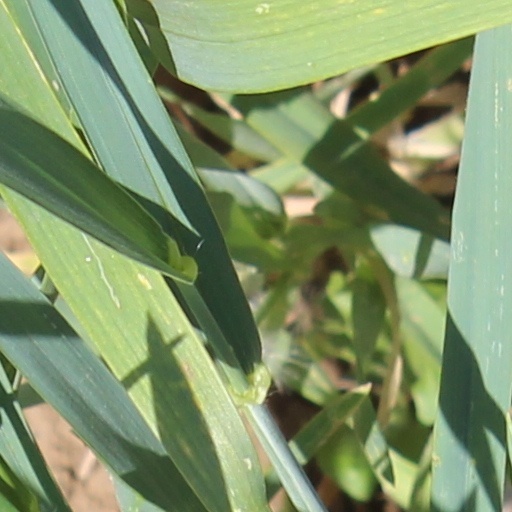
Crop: wheat